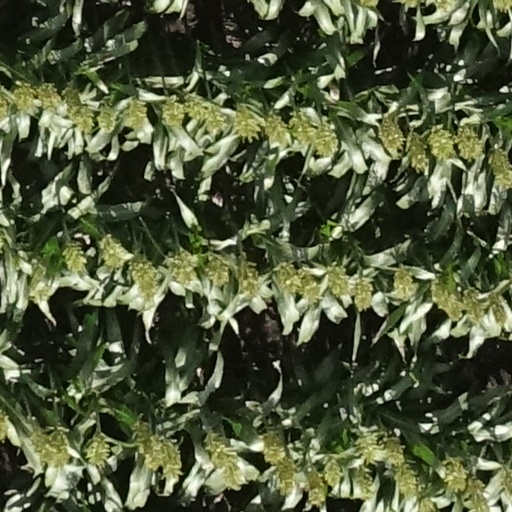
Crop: sorghum